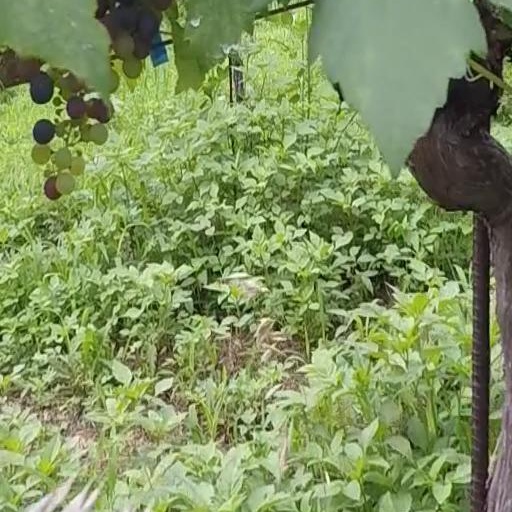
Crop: grape